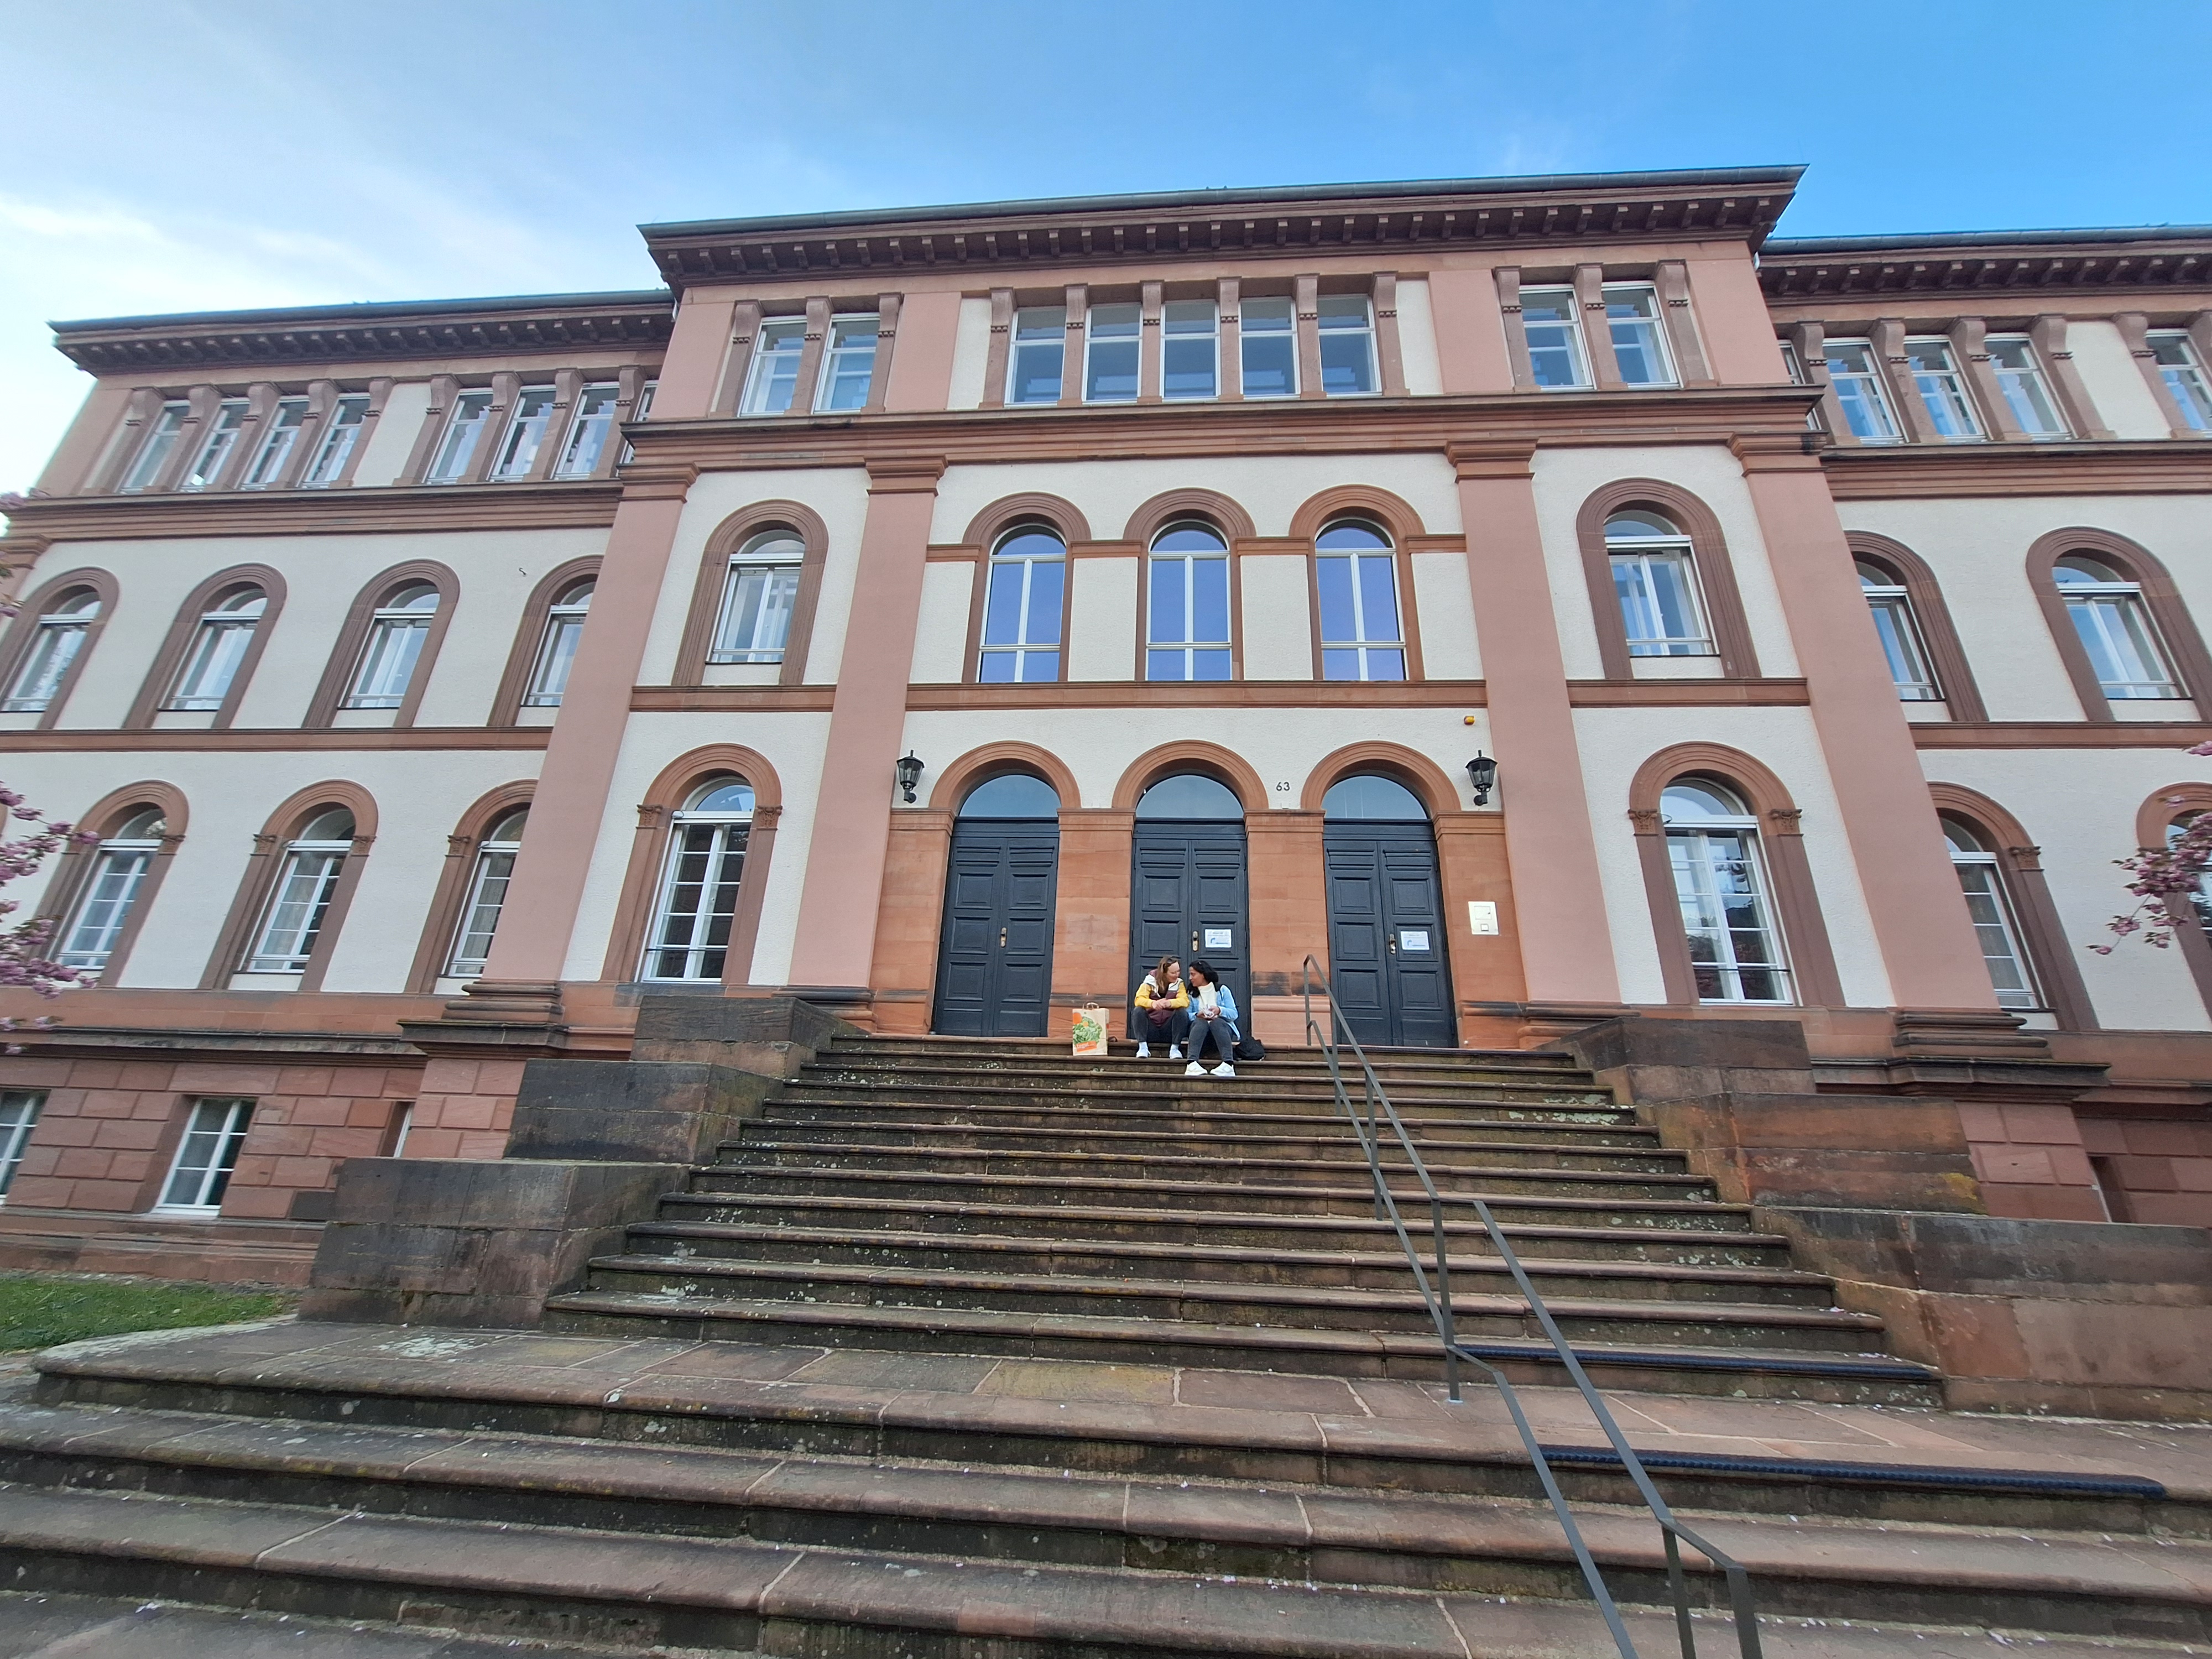
Building: Ketzerbach 63